Atarazanas Reales, Santo Domingo

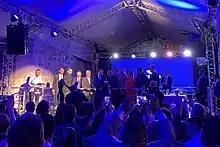
President Danilo Medina cutting the ribbon at the reopening of the Atarazanas Reales Museum, December 12, 2019

The Reales Atarazanas is located north of the Alcázar de Colón in the Colonial City of Santo Domingo. The building in this small neighborhood contained offices and storage spaces where the mercantile activity of the city was carried out, and where the expeditions to the American mainland were stocked with provisions before their departure. The main street is Calle de las Atarazanas (Atarazanas Street) which begins at the riverside Puerta de las Atarazanas (Atarazanas Gate), which is believed to have been used exclusively for the Atarazanas.